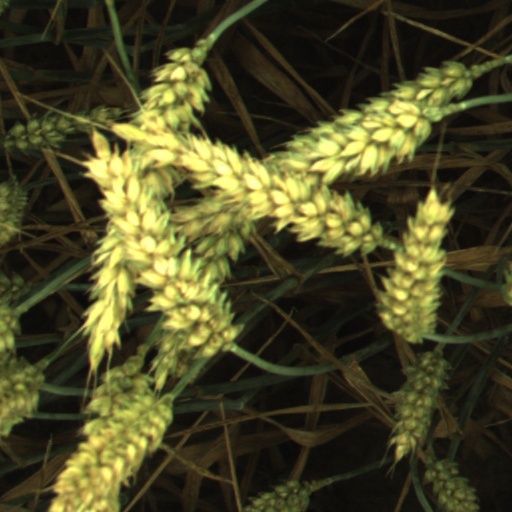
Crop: wheat